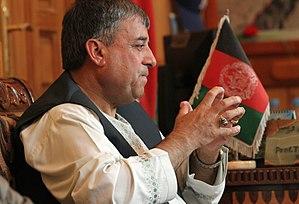
Tooryalai Wesa est l'actuel gouverneur de la province de Kandahar. Il a succédé au général Rahmatullah Raufi en décembre 2008. Tooryalai Wesa est né et a grandi près de Kandahar. C'est un ami d'enfance du président afghan Hamid Karzai.